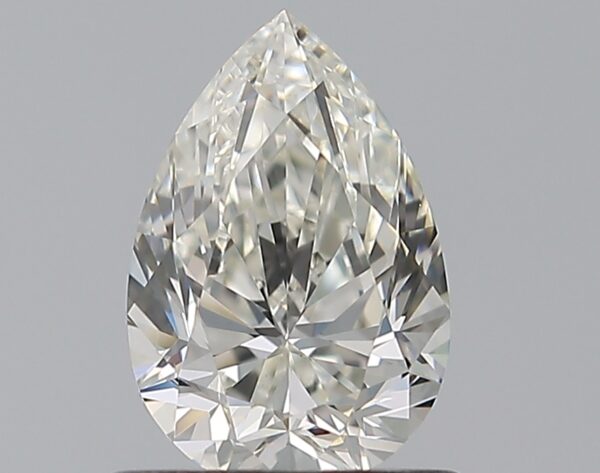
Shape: pear
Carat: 0.73
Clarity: VS1
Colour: I
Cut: VG
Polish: EX
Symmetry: VG
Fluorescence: ST
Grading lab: GIA
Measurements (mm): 7.38 x 4.97 x 3.23